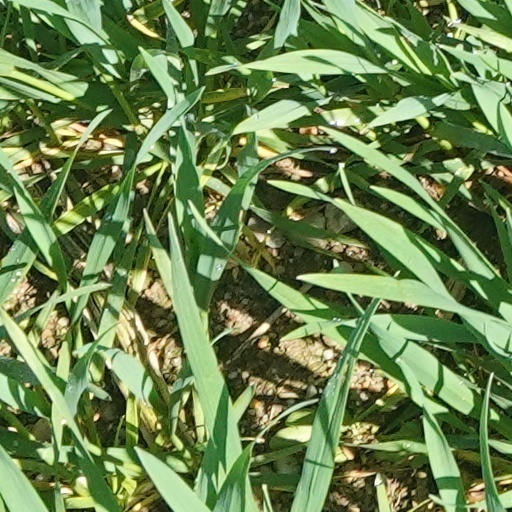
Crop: wheat